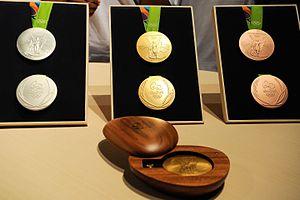
Une médaille olympique est une médaille attribuée au cours des Jeux olympiques aux trois meilleurs athlètes ou équipes de chaque compétition qui reçoivent respectivement une médaille d’or, d’argent ou de bronze. Outre ces médailles qui symbolisent la consécration sportive, certaines personnes ou organisations, notamment les comités nationaux olympiques, offrent à leurs champions des primes, cadeaux ou avantages en nature.